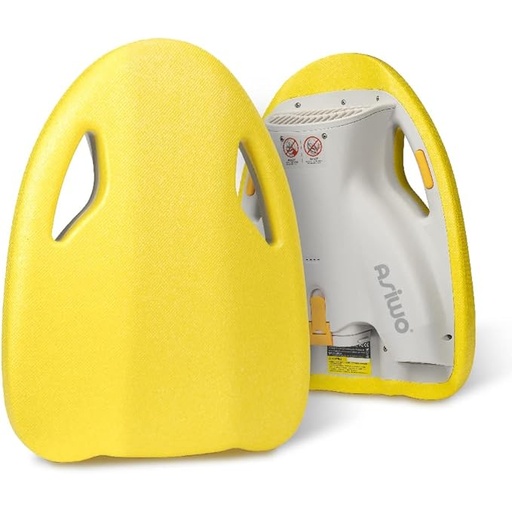
Asiwo Swimming Kickboard Electirc, Swim Training Kickboard 3 Speed Water Sports Swimming Pool Board for Adults Kids
About This 3 Speed Modes: Asiwo Electric swimming kickboard an intelligent water toy with three adjustable speeds, it deliver a fast speed of up to 1.5m/s in water. This adds an exciting and memorable twist to traditional kickboard training. Safety First: Self-floating design to prevent the kickboard from sinking. the propeller is also designed with a safety net to protect young kid's fingers from accidental harm. Press and hold the buttons on both sides to start. release any button to stop. Exciting upgrades: The 37V 2.5Ah Lithium-ion battery provides up to 60 minutes of playing time, 36V 300 Motor released a strong thrust of 8kgf, enabling fun and creative play between family members of all ages. Emergency Rescue: Although primarily designed as a water entertainment device, its speed, safety, and performance make it suitable for emergency departments and professional lifeguards, particularly for rescue operations involving children. Portable: Asiwo Electric Swim Kickboard is ultra-light and compact, weighing only 3.2kgs (7lbs). It's perfect for travel and can be taken anywhere at any time. (Can be alo taken on the plane) . Suitability: This electric kickboard is a reliable swimming aid for all beginners, helping them improve their skills and balance in the water. It can hold up to 120kg (265lbs), providing maximum water fun for all ages in the safest possible way. Overview Size : normal Color : Yellow Brand : Asiwo Material : Polypropylene Product Dimensions : 19.2"L x 14.9"W Item Weight : 2.6 Kilograms Age Range (Description) : All Ages UPC : 768399520492 Manufacturer : E-LINK TECHNOLOGY CO., LTD Weight Limit : 265 Pounds
Brand: Asiwo
Category: Sporting Goods > Outdoor Recreation > Boating & Water Sports > Swimming > Child Swimming Aids > Swim Kickboards